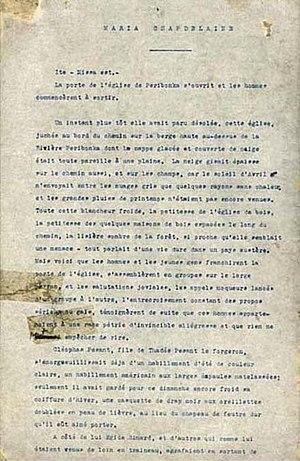
Première page du manuscrit (ou tapuscrit) original Maria Chapdelaine de Louis Hémon. Au début d'avril 1913, de retour à Montréal, Louis Hémon travaille comme traducteur pour l'entreprise Lewis Brothers Limited, tout en dactylographiant son roman sur la machine de son employeur en arrivant tôt le matin au bureau. Le 26 juin, il expédie celui-ci au journal Le Temps, qui le publiera l'année suivante.
Maria Chapdelaine est un roman écrit en 1913 par l'écrivain français Louis Hémon, tandis qu'il résidait au Québec. Il y raconte la vie d'une famille qui tente de s'établir à la campagne.
Louis Hémon est un écrivain français, né à Brest, le 12 octobre 1880 et mort dans un accident à Chapleau, le 8 juillet 1913, à l'âge de 32 ans. Il doit sa célébrité à son principal roman Maria Chapdelaine écrit en 1912-1913 alors qu'il séjournait au Québec et publié après sa mort, d'abord en feuilleton au début de 1914 à Paris, puis en volume au Québec en 1916, avant la version définitive qui parut aux éditions Grasset en 1921. Ce roman a connu un immense succès commercial et Louis Hémon reste l'écrivain emblématique du Canada francophone par son évocation mythique des humbles paysans défricheurs du début du XXᵉ siècle et de la terre québécoise. Il est d'ailleurs très régulièrement intégré à la liste des écrivains canadiens français, mais un peu abusivement puisqu'il a vécu moins de deux ans au Canada, d'octobre 1911 à juillet 1913.